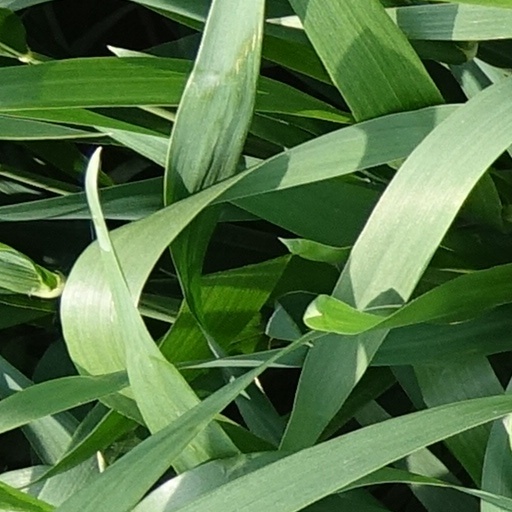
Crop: wheat